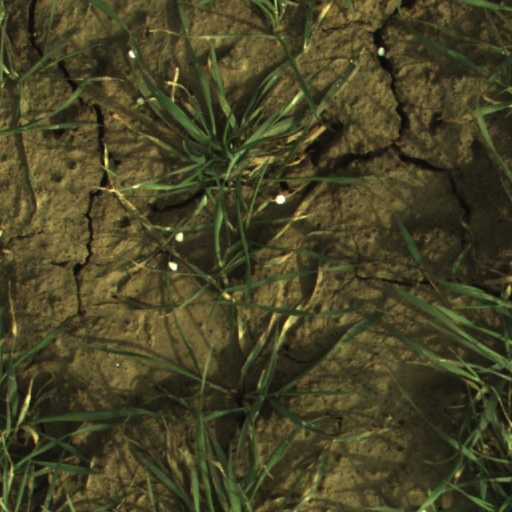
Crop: wheat